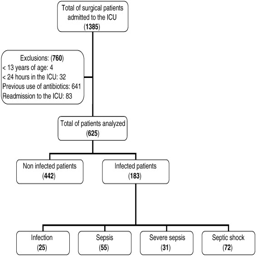
flow diagram of enrolled patients in the study